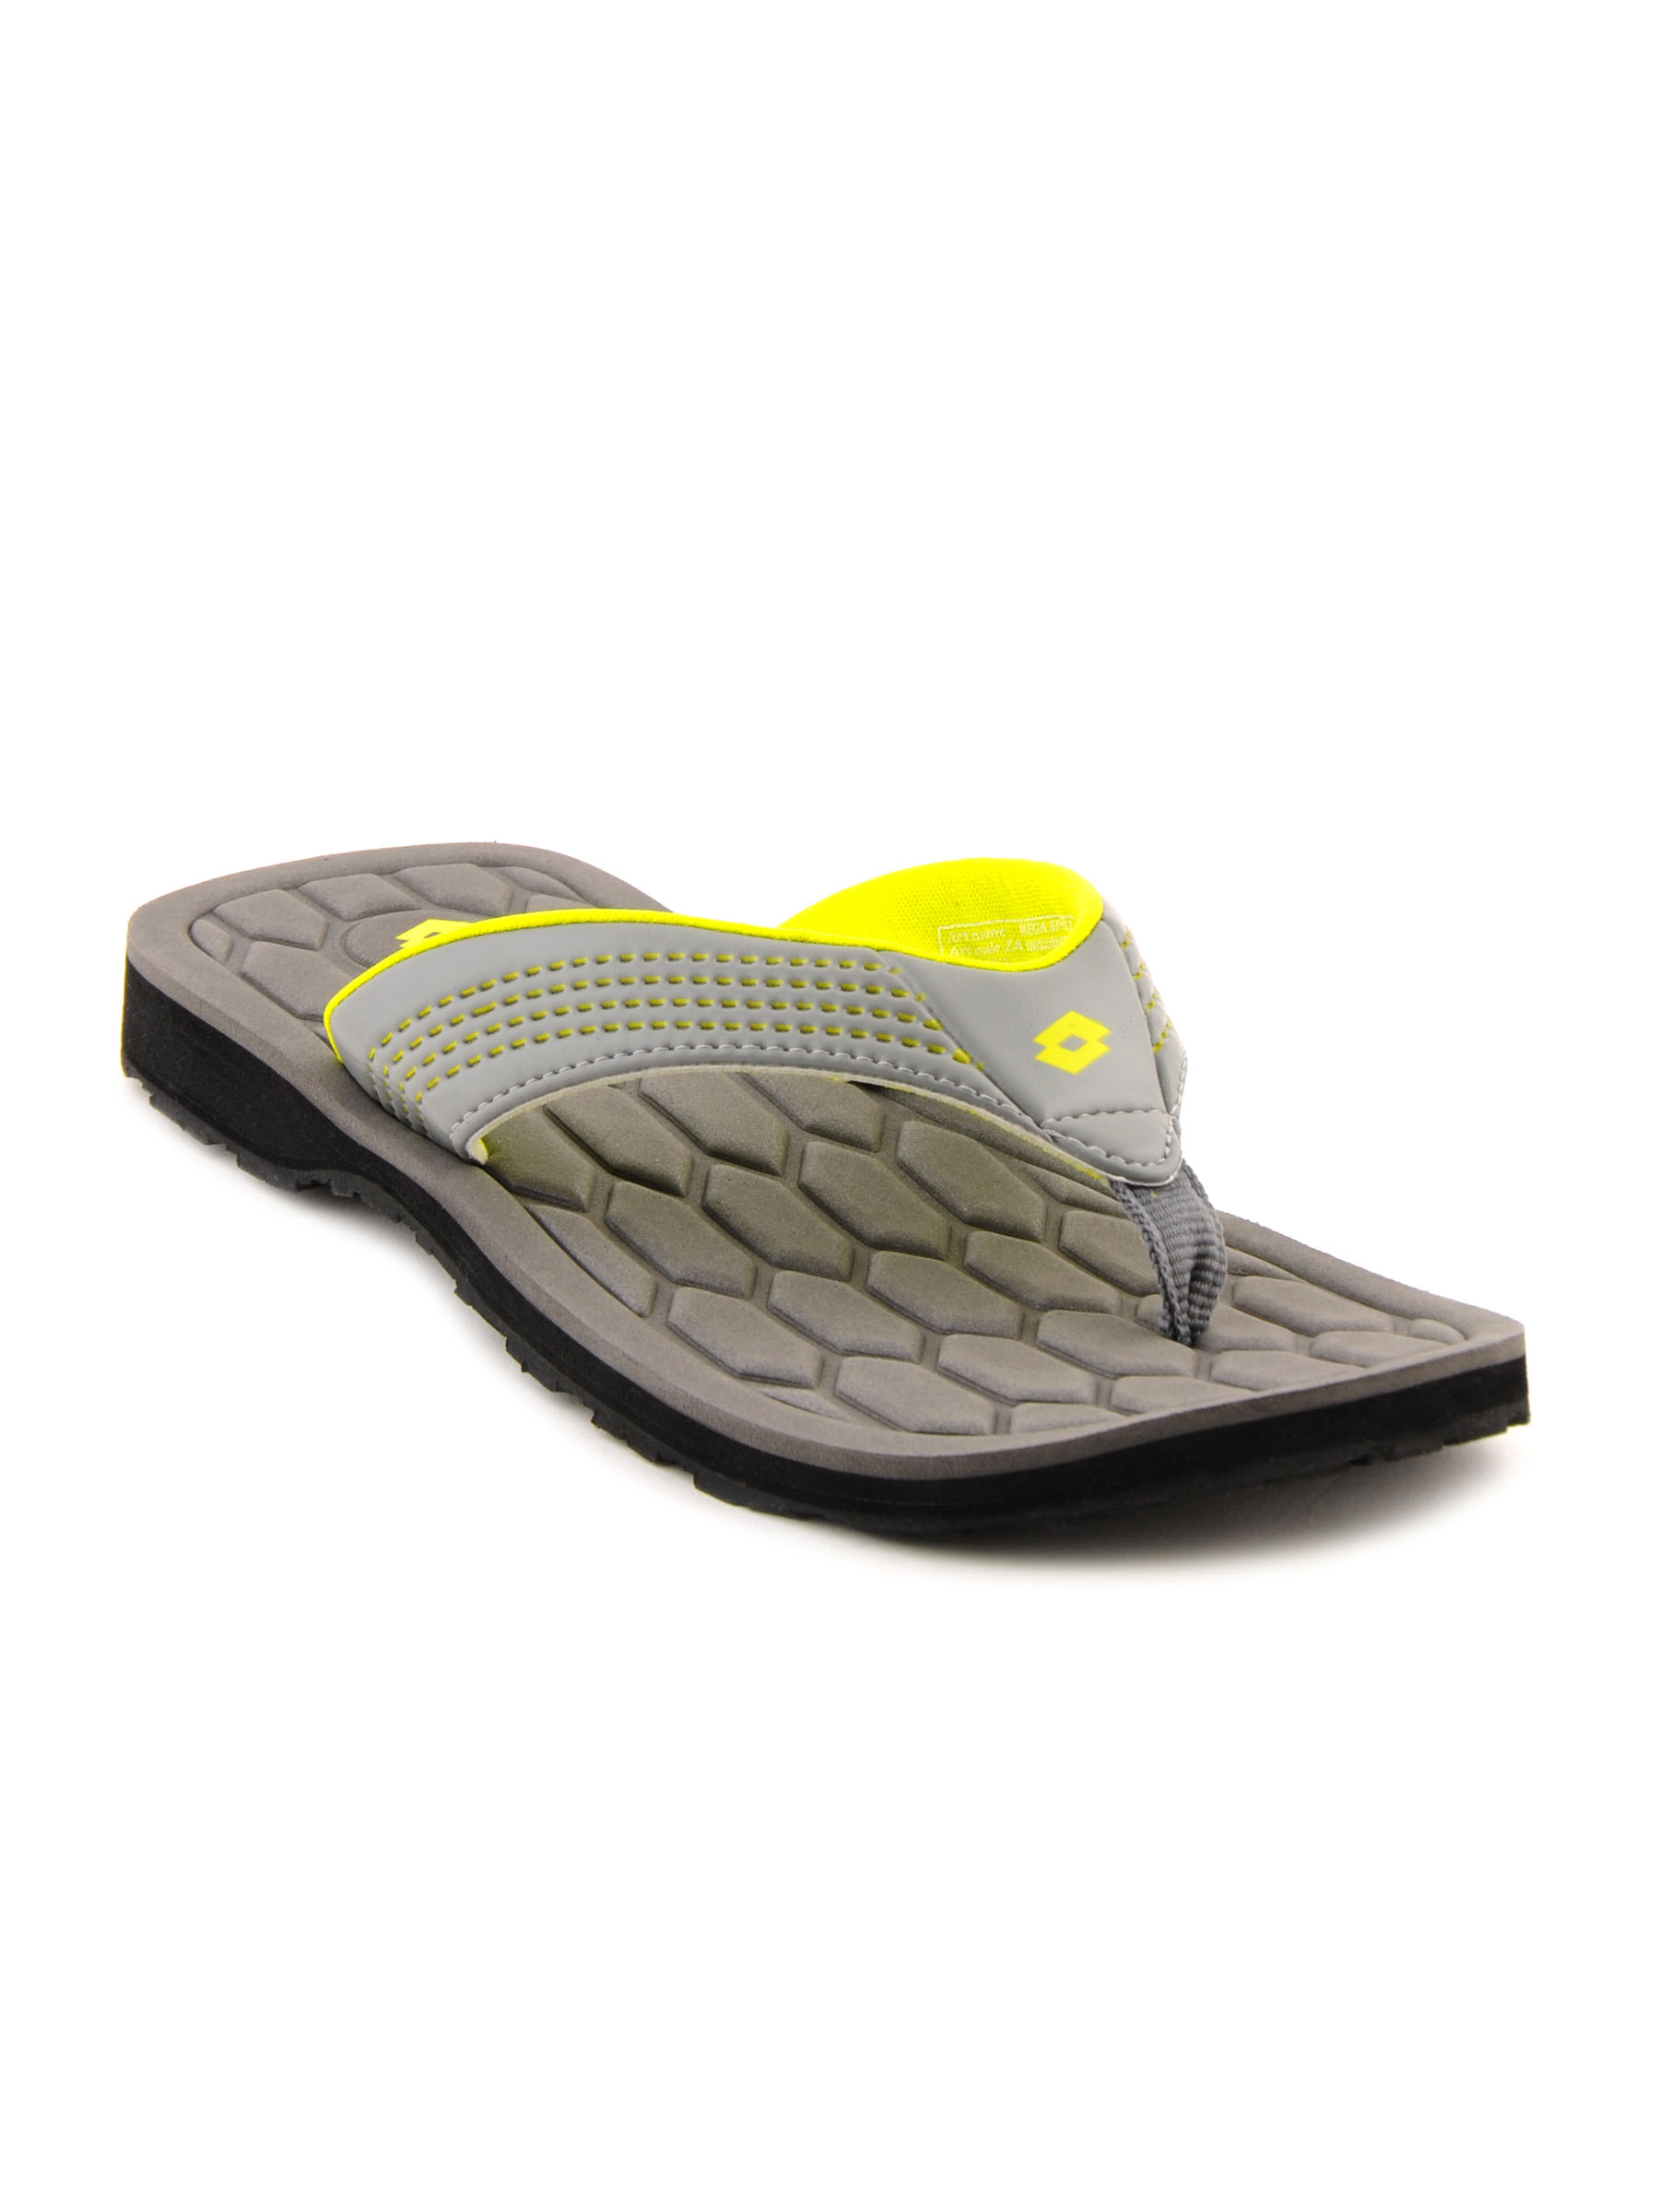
Lotto Men Mega Sport Grey Slipper
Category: Footwear / Flip Flops / Flip Flops
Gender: Men
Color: Grey
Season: Fall 2011
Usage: Casual